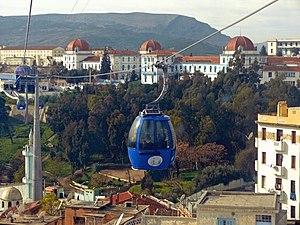
Constantine, est une commune du nord-est de l'Algérie, chef-lieu de la wilaya de Constantine. Comptant plus de 448 000 habitants, cette métropole est la troisième ville la plus peuplée du pays. Le Grand Constantine s'étale sur un rayon d'une quinzaine de kilomètres sous forme d'une agglomération comprenant une ville mère et une série de satellites. L'agglomération de Constantine comptait 943 112 habitants en 2015, dont seulement 54 % habitent dans la commune de Constantine.
La télécabine de Constantine est une télécabine située à Constantine, elle traverse les gorges de l'oued Rhummel pour relier la place Tatache Belkacem, dans la vieille ville, à la cité Emir Abdelkader, au nord-est de la médina, en passant par le CHU Ben Badis. Ouverte en 2008, elle comprend 33 cabines détachables de 15 places chacune, permettant de relier les deux terminaux en 7 minutes et de transporter 2 400 personnes par heure. Il s'agit d'une télécabine débrayable à pinces. La tension du câble est de type hydraulique.